William Calvin Chase

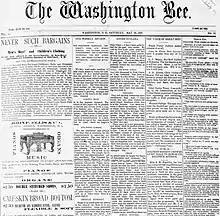
The "Washington Bee" – May 29, 1886

Chase's 1882–1921 editorial leadership of the "Washington Bee" was "superb ... [and] eventually turned the "Bee" into one of the most influential African American newspapers in the country." However, this service coincided with a dark period in the history of African-Americans in the United States. Post-Civil War Redeemers acquired political control over many U.S. states; with the goal of reversing many of the limited desegregation gains that had been made during the Civil War and Reconstruction, the Redeemers proclaimed a policy of Jim Crow and implicit support for lynching. The "Bee" attempted to crusade against these trends, leveraging its support base in the comparatively well-educated African-American community of Washington, D.C. For several years, Chase editorialized against lynching and against the Atlanta Compromise positions taken by fellow African-American leader Booker T. Washington. By the 1890s, Chase had become a leader of the Colored Press Association, an organization for Black journalists.